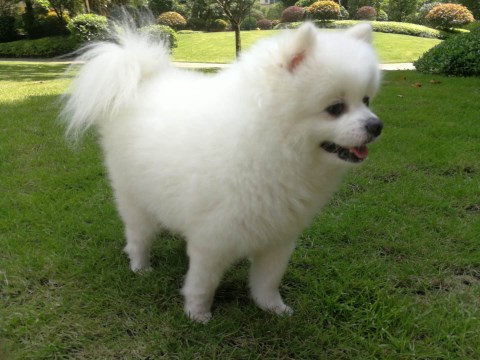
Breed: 1936-n000005-Pomeranian